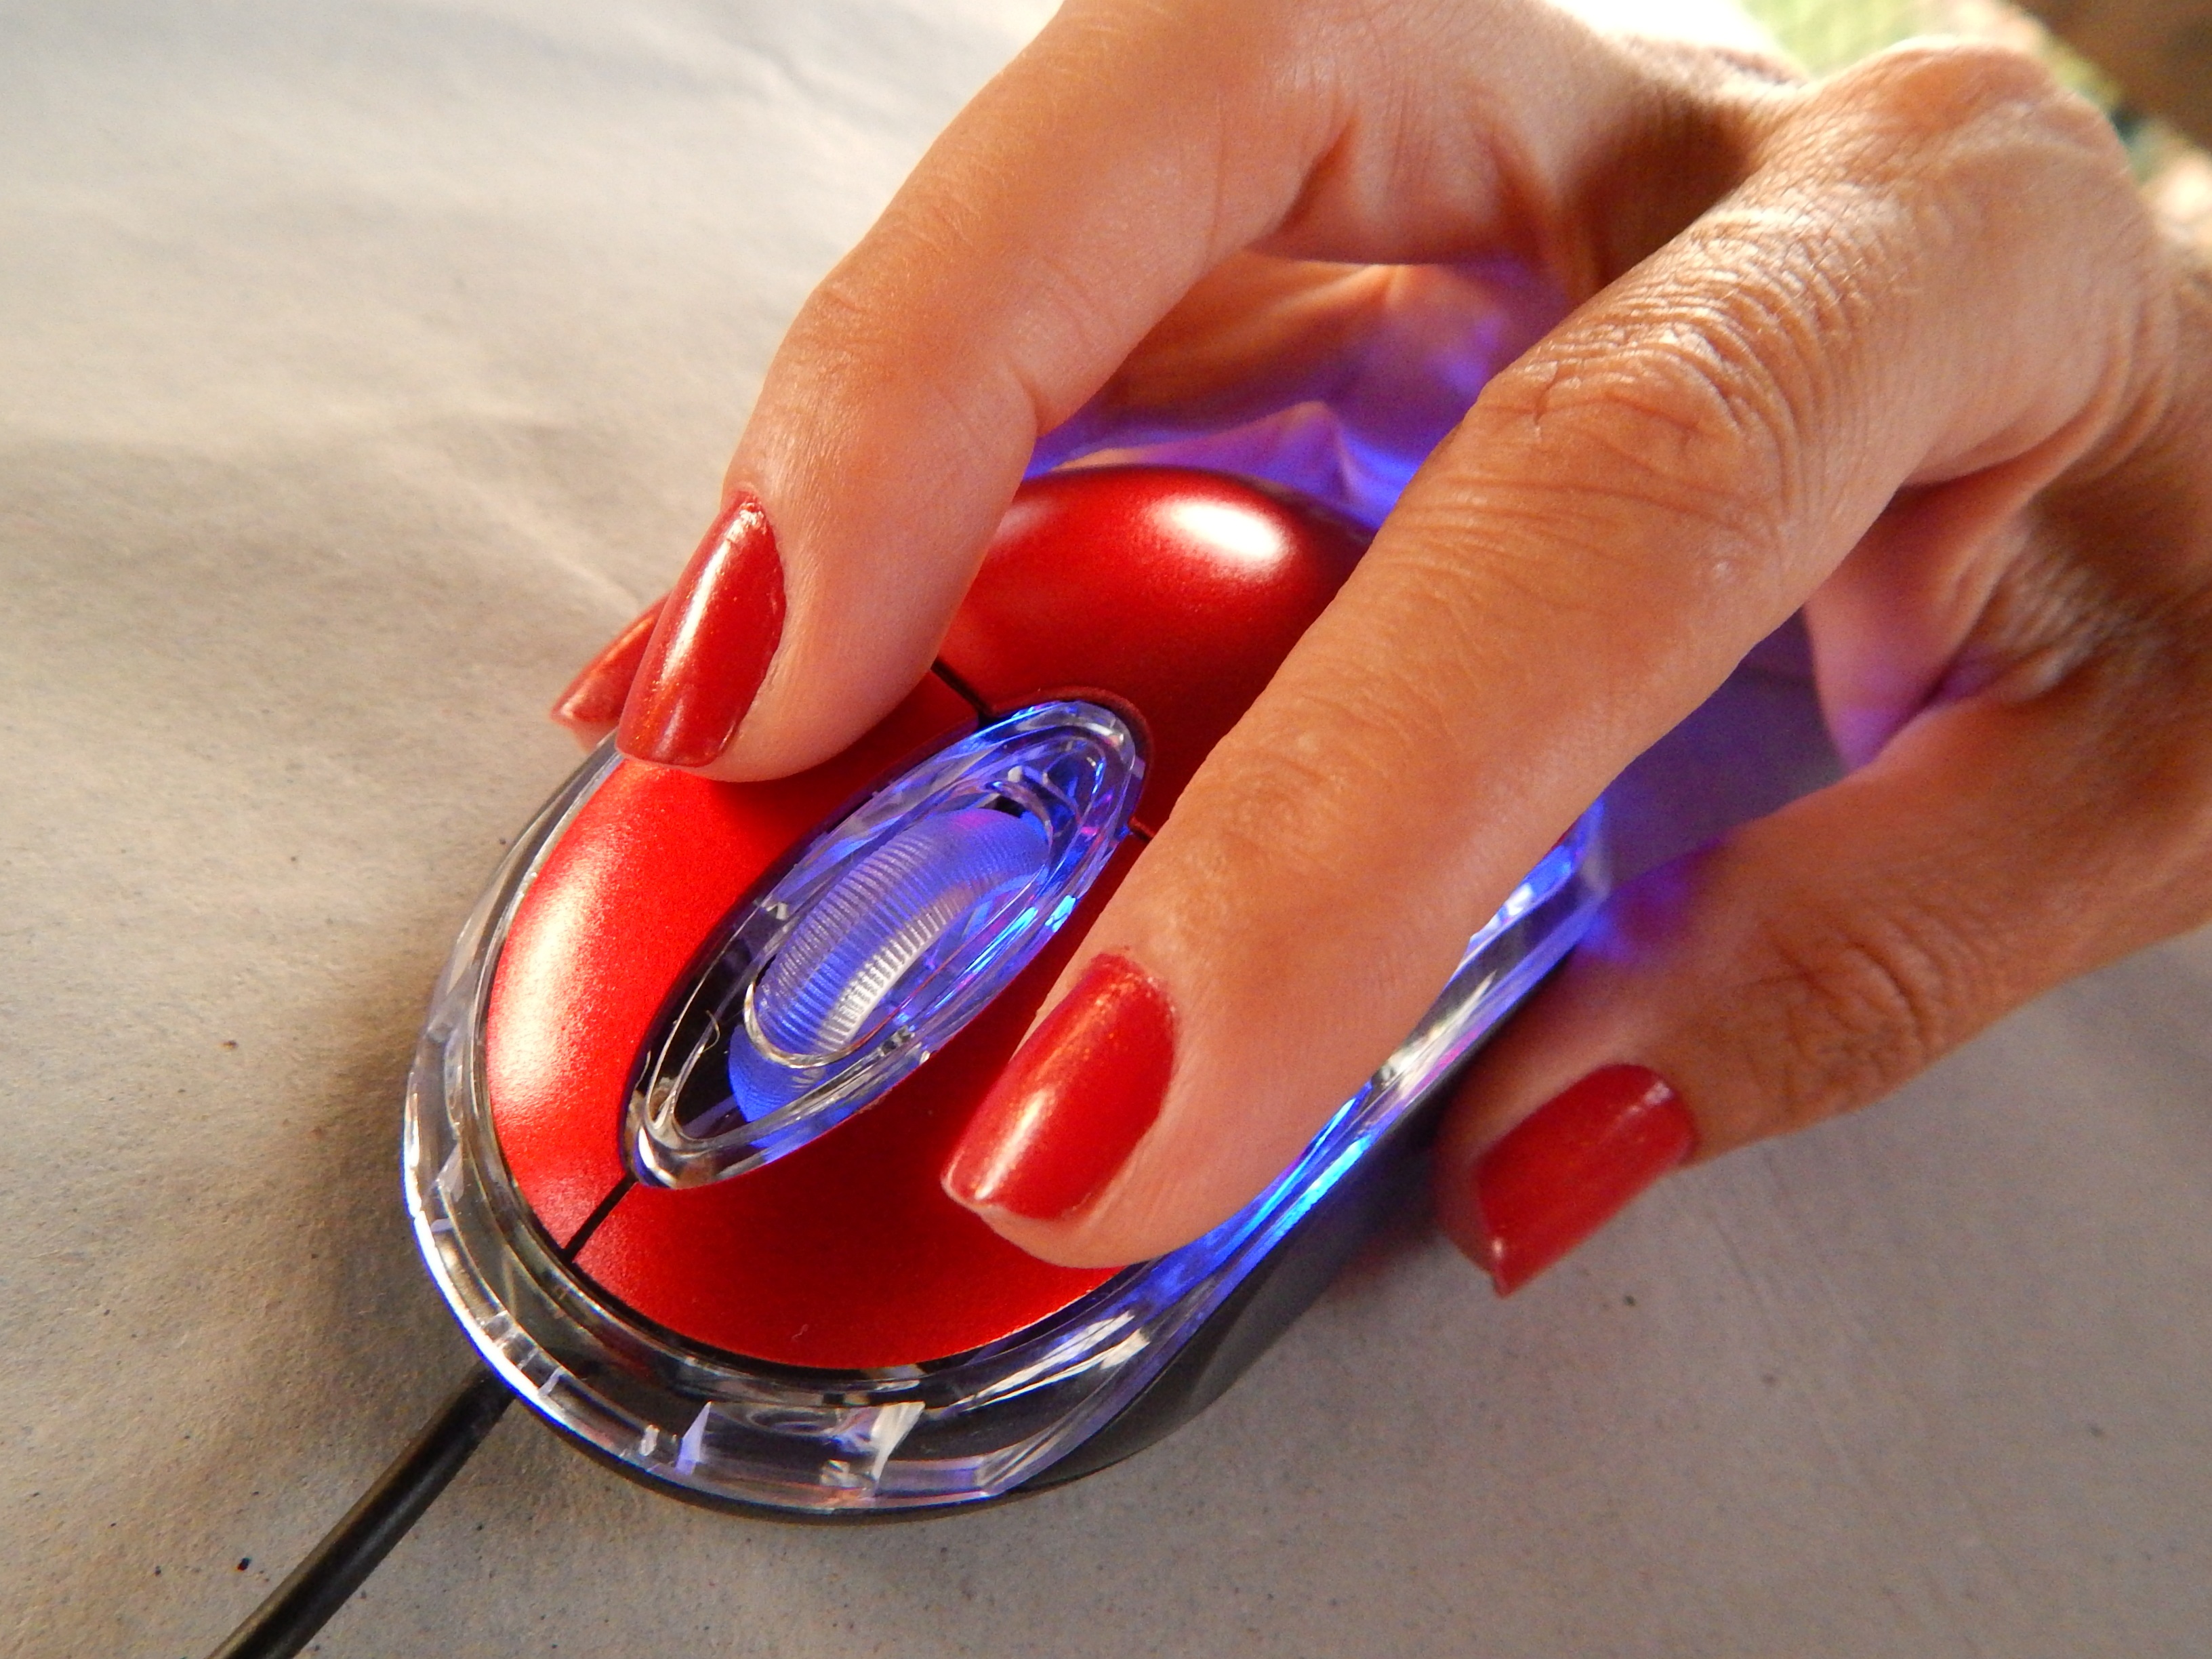
hand, woman, mouse, female, finger, red, nail, manicure, nail polish, colors, fingers, beauty, nails, enamel, sets, nail care